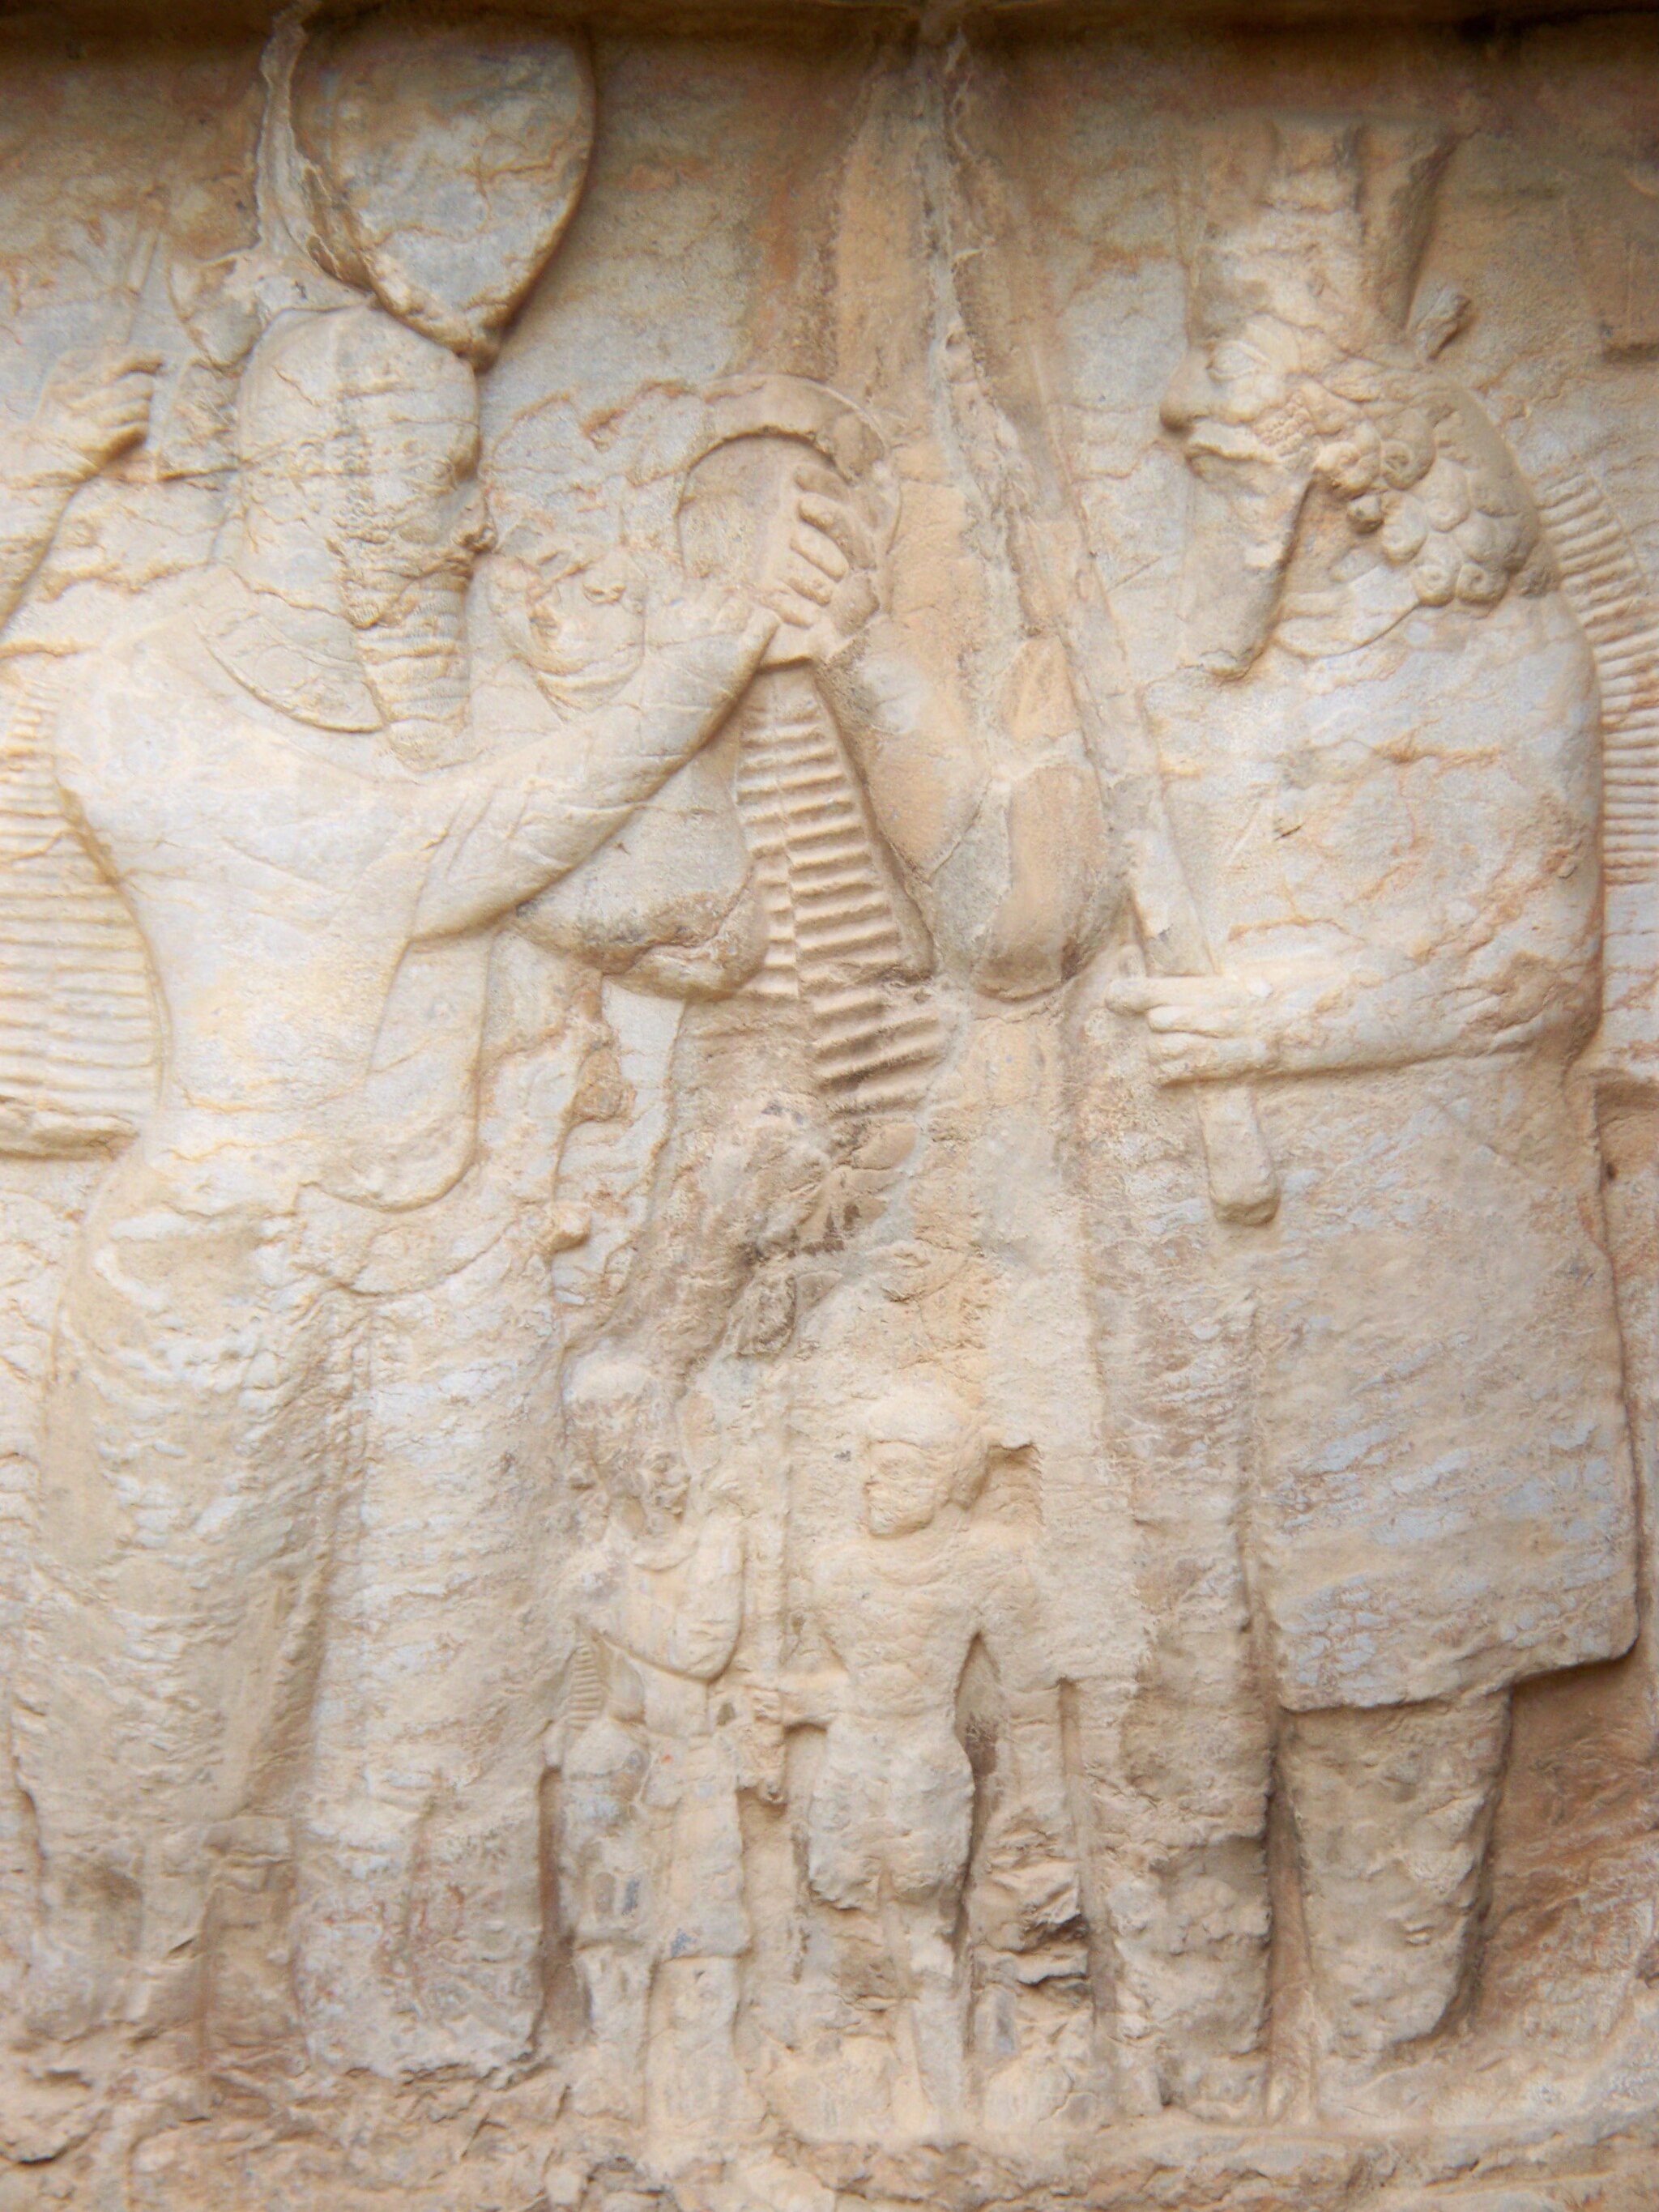
Title: Naqsh-E Rajab (14) (28329809610)
Description: Naqsh-E Rajab (14)
Date: 2008-01-01 12:00
Categories: Naqsh-e Rajab, Flickr images reviewed by FlickreviewR 2, Files uploaded by Orizan, Photographs by Sasha India